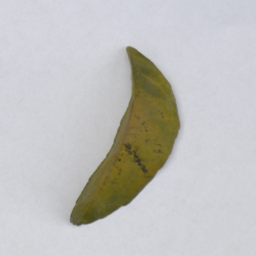
Plant part: leaf
Disease: greening